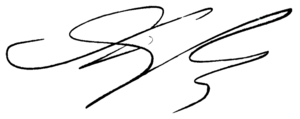
Djokhar Moussaïevitch Doudaïev, né le 15 février 1944 à Ialkhoroï et mort le 21 avril 1996 à Gekhi-Chu, est un ancien général de l'armée de l'air soviétique d'origine tchétchène et homme d'État, médaillé de l'ordre de Lénine. Il est le premier président de la République tchétchène d'Itchkérie de 1991 à 1996.